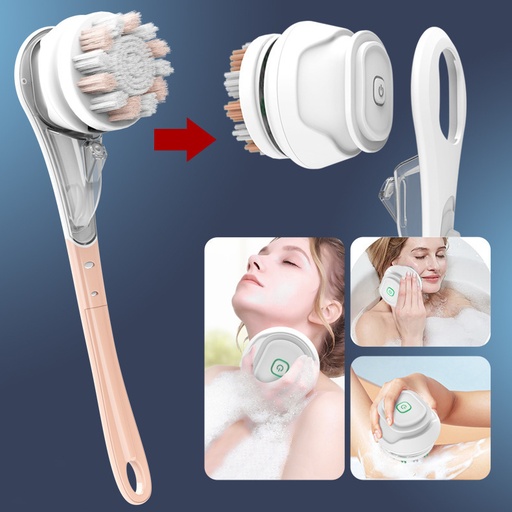
6-in-1 Electric Bath Brush – Waterproof Full-Body Exfoliating & Massage Cleaner
Transform your bath into a spa experience with this electric bath brush. With 6 interchangeable heads, it deeply cleanses, exfoliates, and massages your skin — from head to toe. Key Features: - Soft Silicone Bristles:Gentle on skin, yet effective in removing dead skin cells and impurities. - 3-Level Cleaning Mode: Choose from light, standard, or deep cleaning modes to customize your skincare routine. - 5 Interchangeable Brush Heads:Includes soft silicone, soft, and bristle brush heads for various skin types and concerns. - IPX7 Waterproof:Designed for safe use in the shower or bath. - Ergonomic Handle:Long handle with a comfortable grip for easy maneuverability. - Rechargeable Battery:Convenient USB charging with up to 2 hours of continuous use. Benefits : - Deep Cleansing: Effectively removes dirt, oil, and impurities for healthier-looking skin. - Improved Skin Texture: Exfoliates and smooths skin for a radiant glow. - Customisable:Suitable for various skin types and concerns, including sensitive skin. Perfect for: - Skincare Enthusiasts:Upgrade your skincare routine with the Hydroderm Brush. - Body Care Lovers: Exfoliate and nourish your skin from head to toe. Product information: Function: Electric bath brush Product features: Bath brush Gear: 3 gears Working method: Electric rotation Color: Sapphire blue, girl pink Battery: 2000mAh Power supply: USB Packing list: Main body*1 Silicone brush*2 Soft brush*2 Exfoliating brush*1 Bath brush*1 Usb*1
Brand: EcoEssentialsEmporium
Category: Health & Beauty > Personal Care > Cosmetics > Bath & Body > Bath Brushes